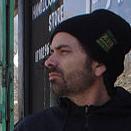
Age: 42